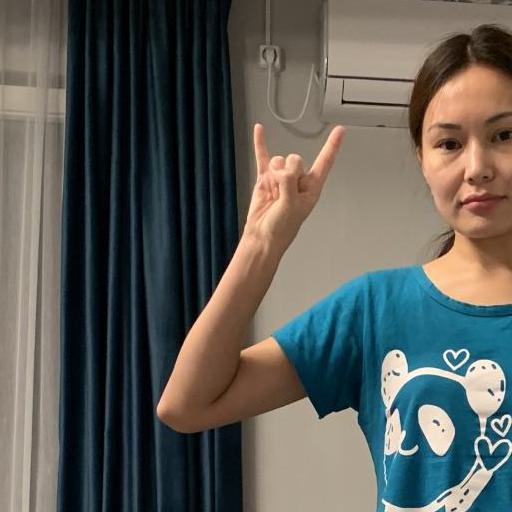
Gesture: rock